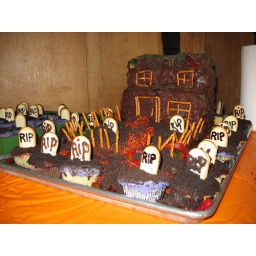
The haunted house cake at Sugar - 9 pounds of chocolate and sugar in this cake. OMG.